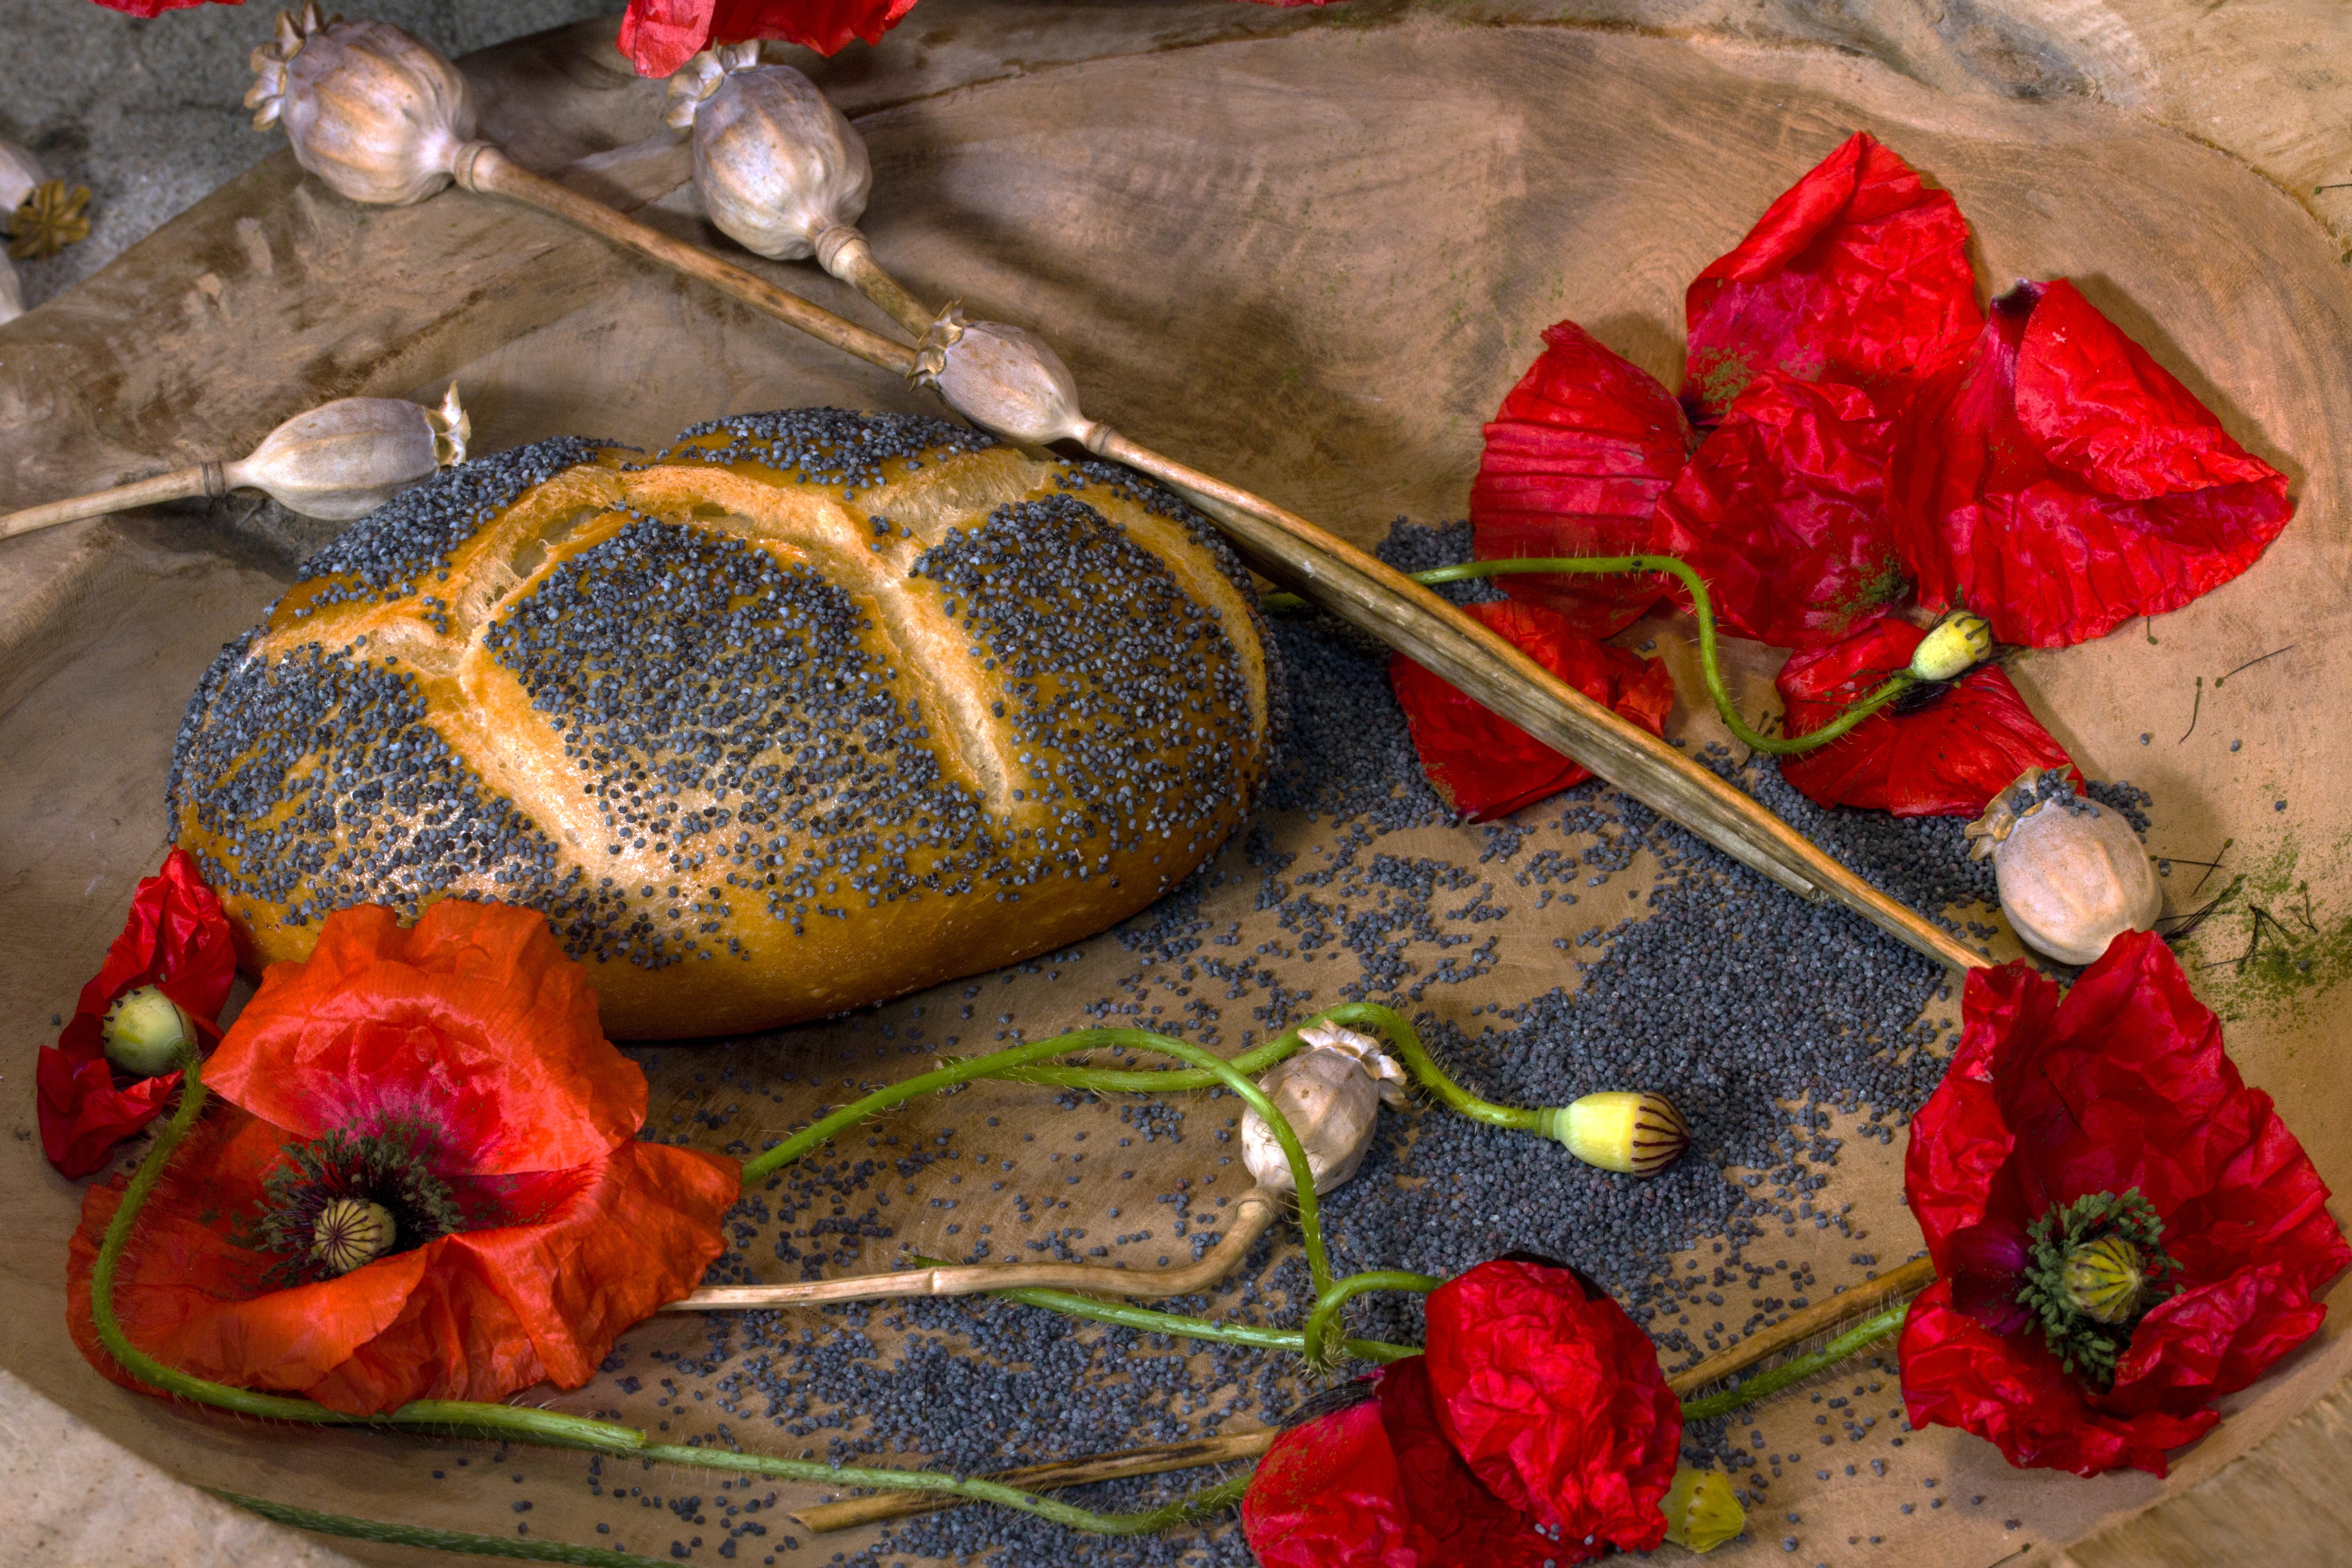
blossom, plant, flower, bloom, food, red, produce, autumn, still life, painting, poppy flower, pastries, roll, poppy, mohnbr tchen, seed capsule